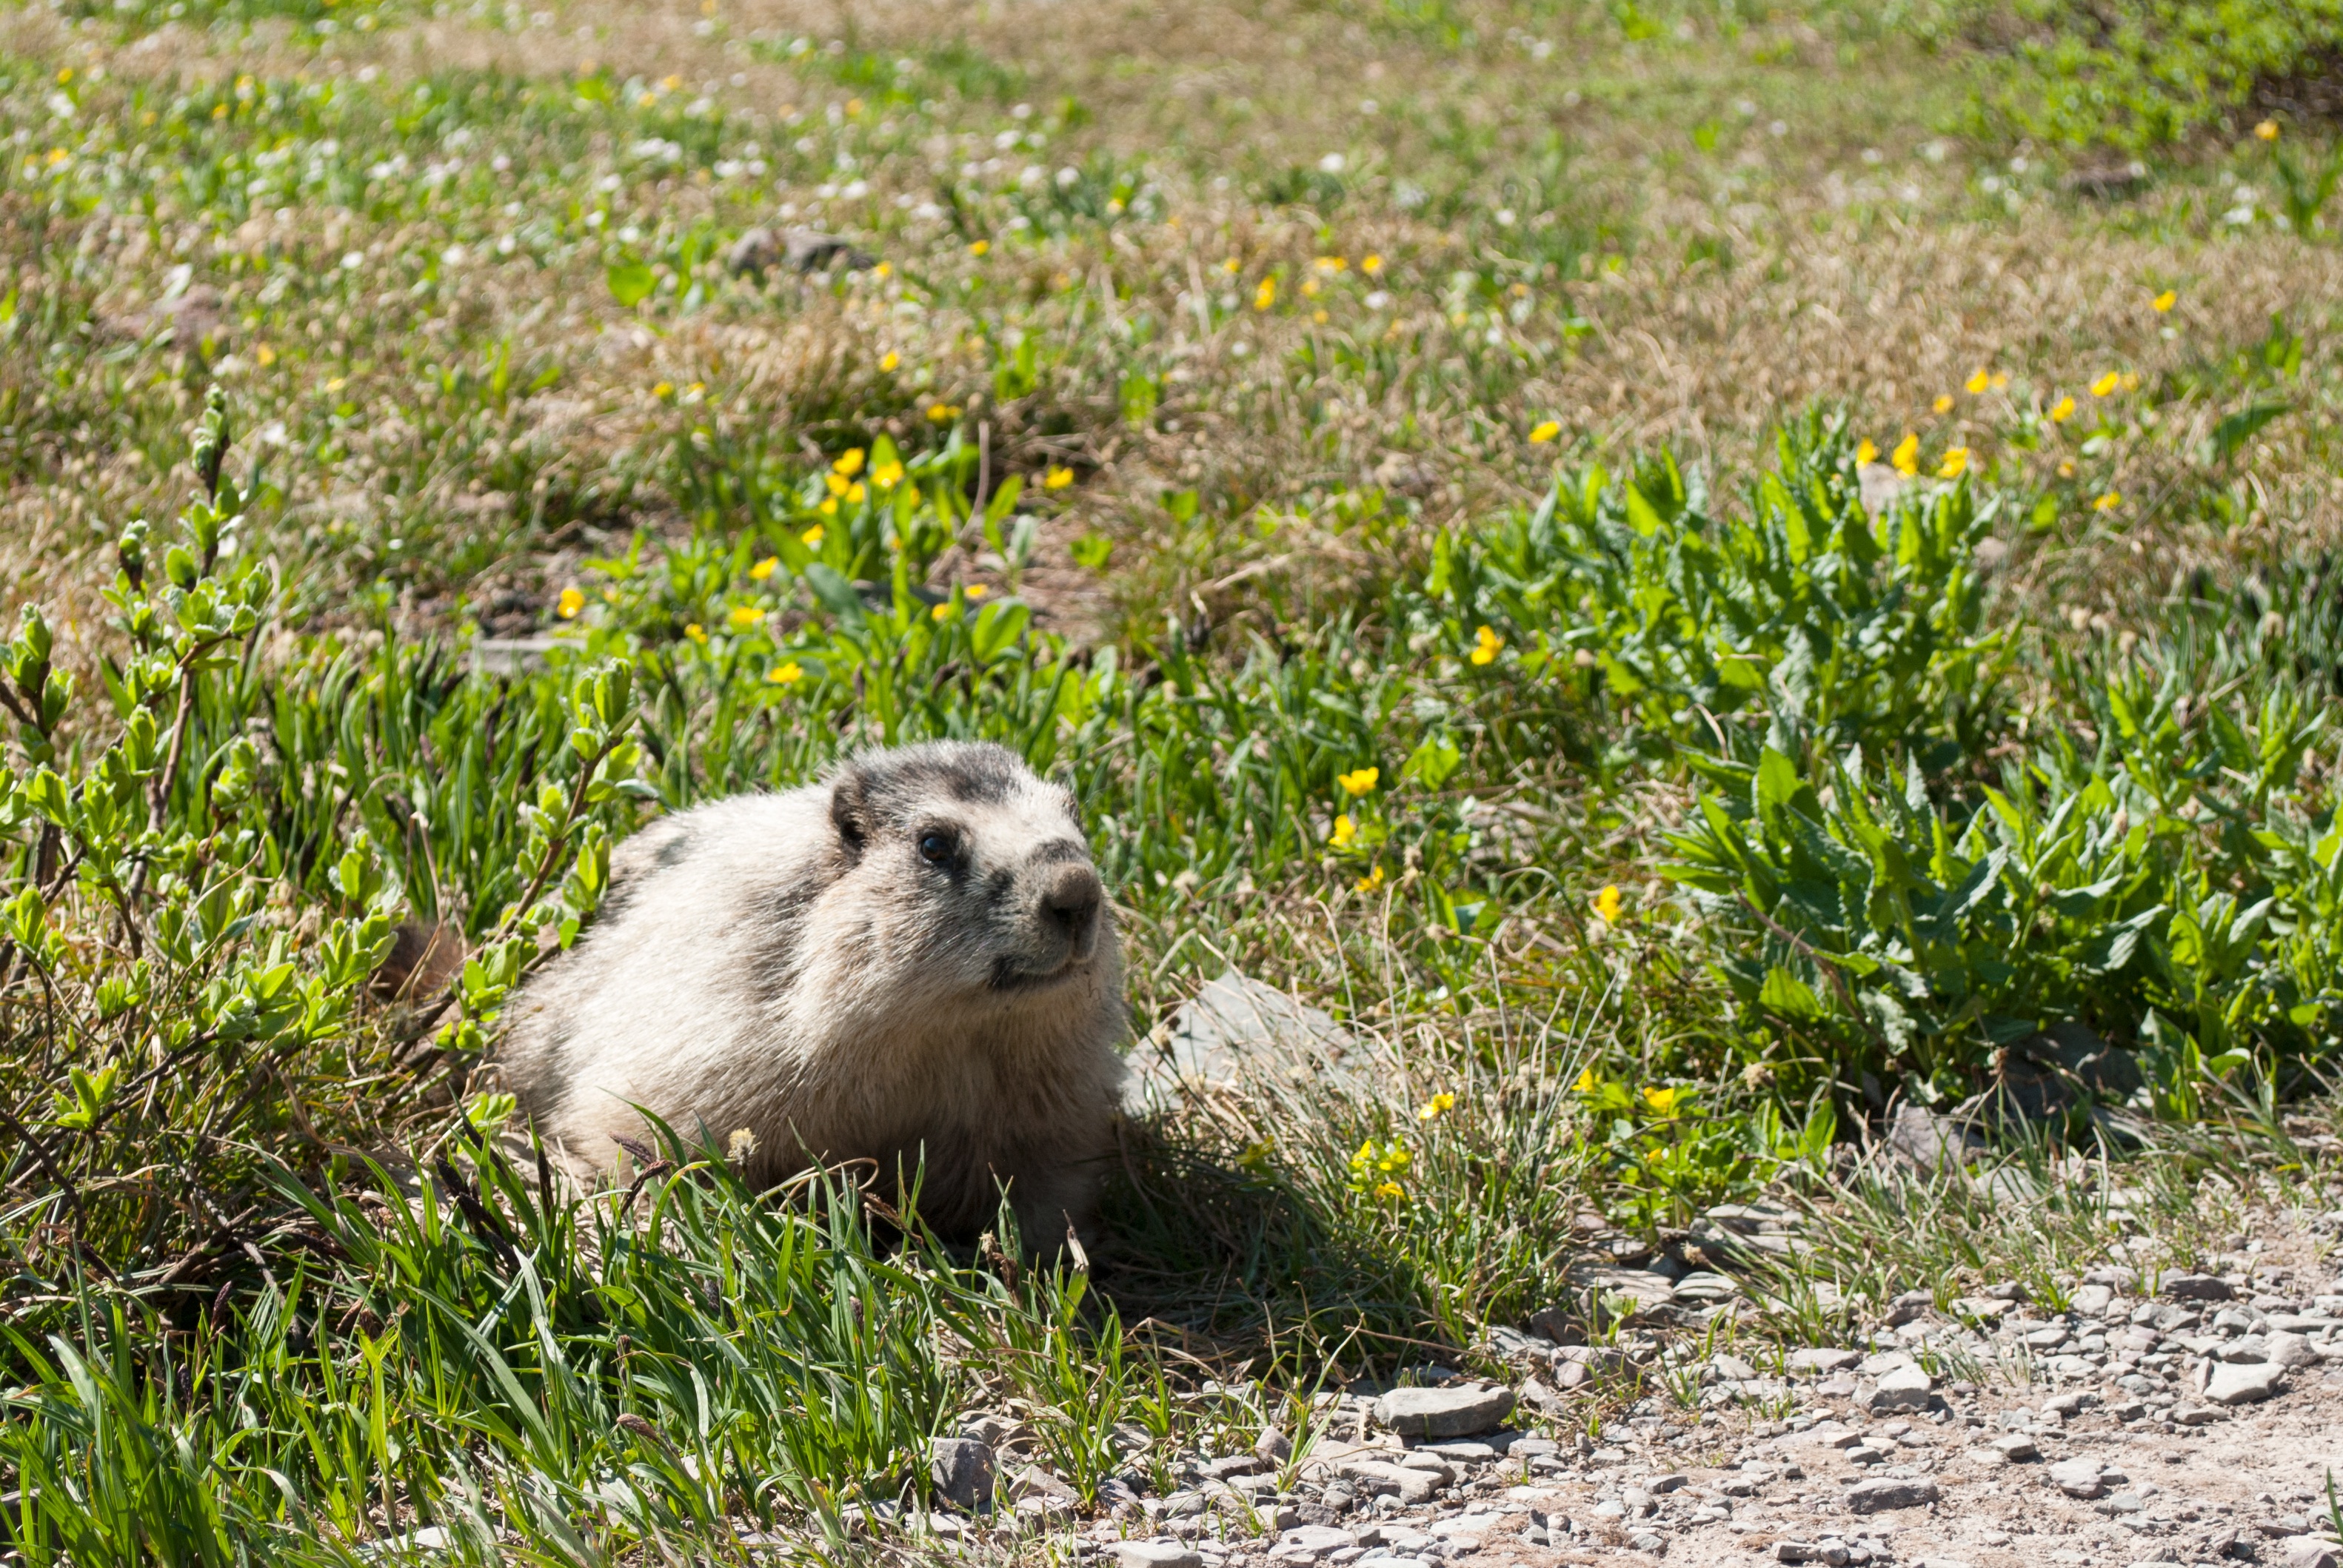
grass, wildlife, mammal, fauna, vertebrate, habitat, marmot, prairie dog, natural environment